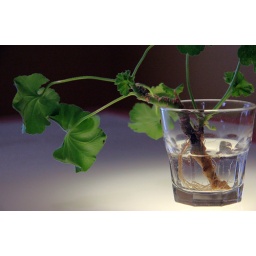
This piece of last summer's geranium has been rooting in a shot glass of water on my kitchen windowsill.